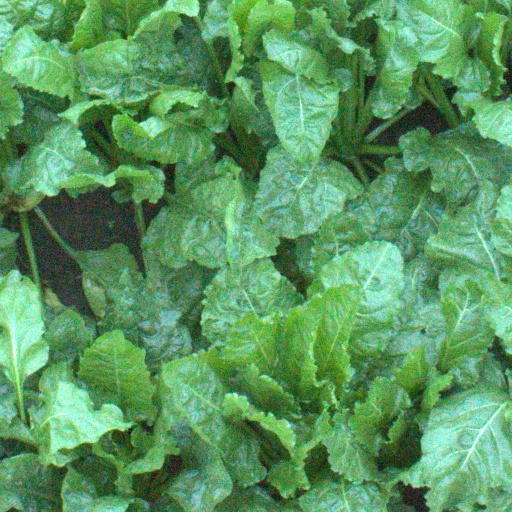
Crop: sugar beet